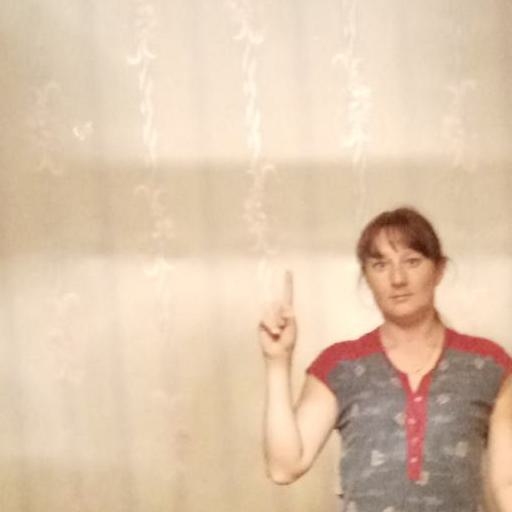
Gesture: one